KwaZulu-Natal

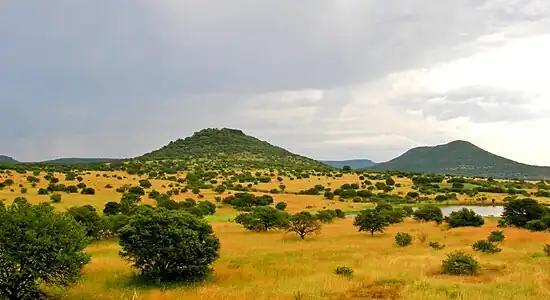

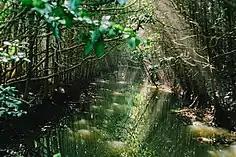
Mangrove forest at the Umgeni River estuary in Durban

KwaZulu-Natal has a varied yet verdant climate thanks to diverse, complex topography. Generally, the coast is subtropical with inland regions becoming progressively colder. Durban on the south coast has an annual rainfall of 1009 mm, with daytime maxima peaking from January to March at with a minimum of , dropping to daytime highs from June to August of with a minimum of .